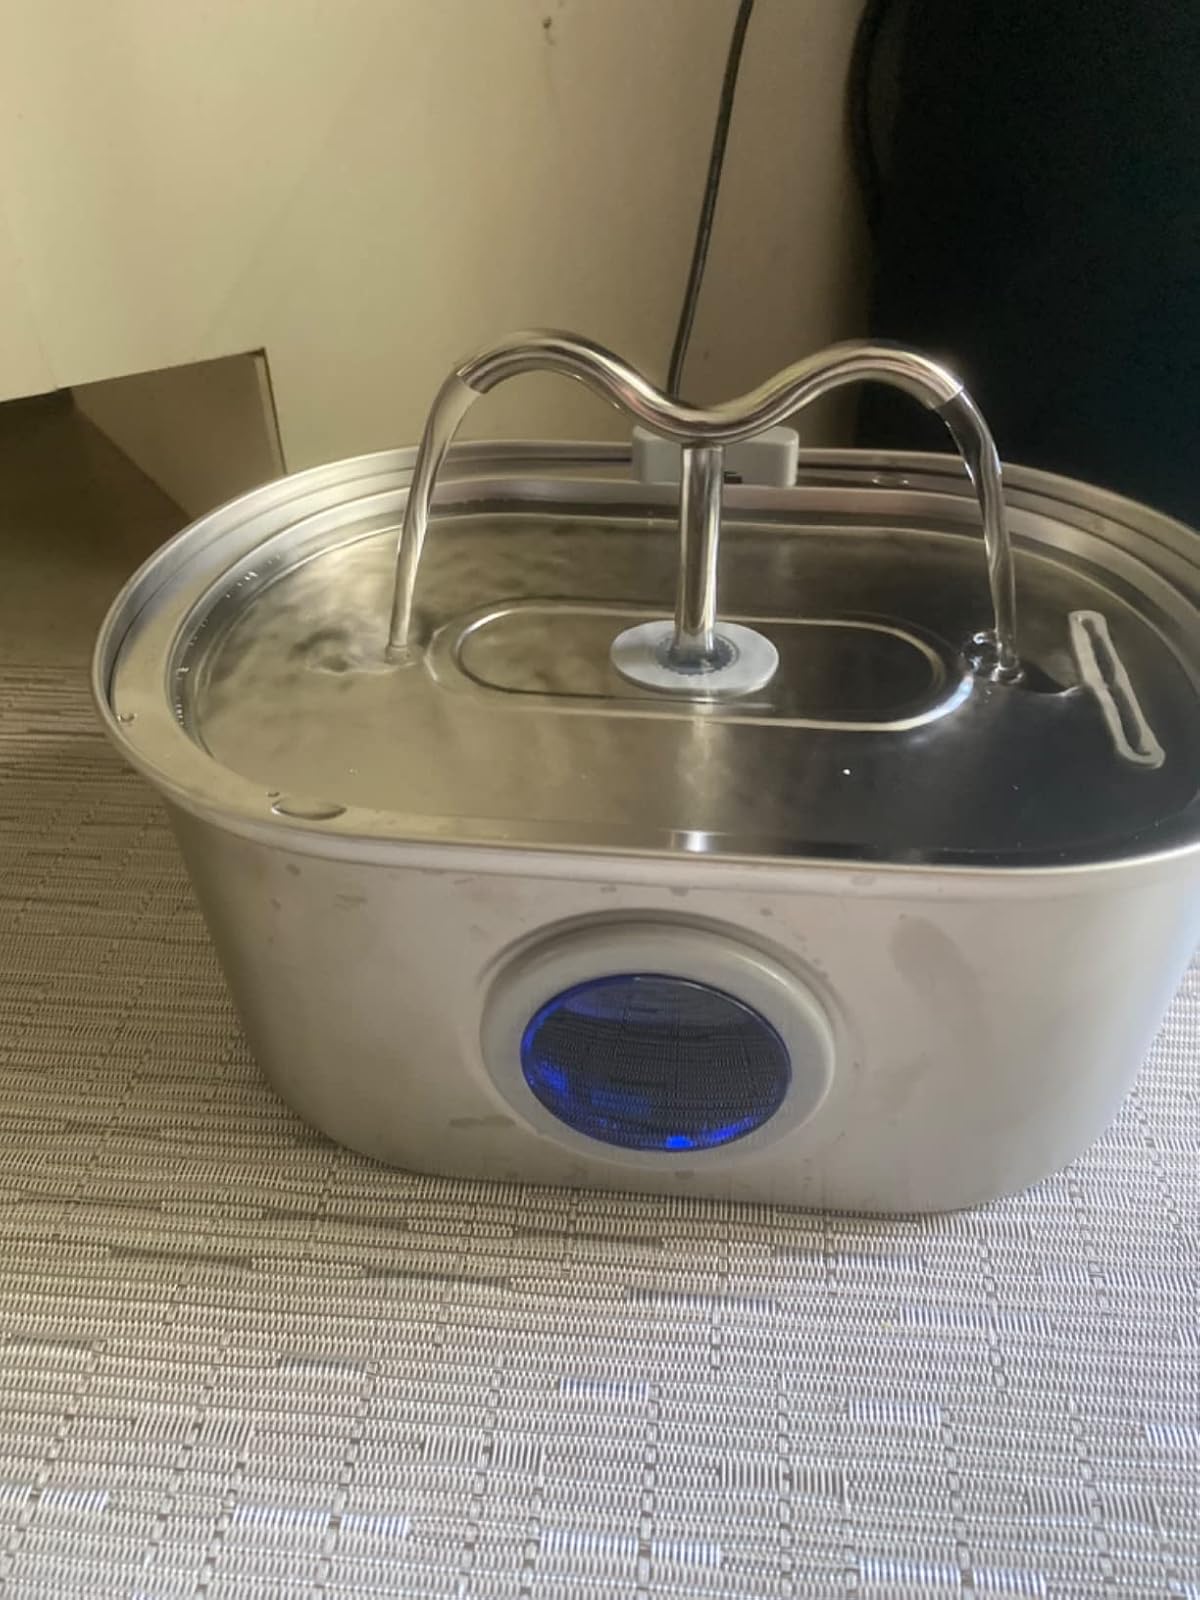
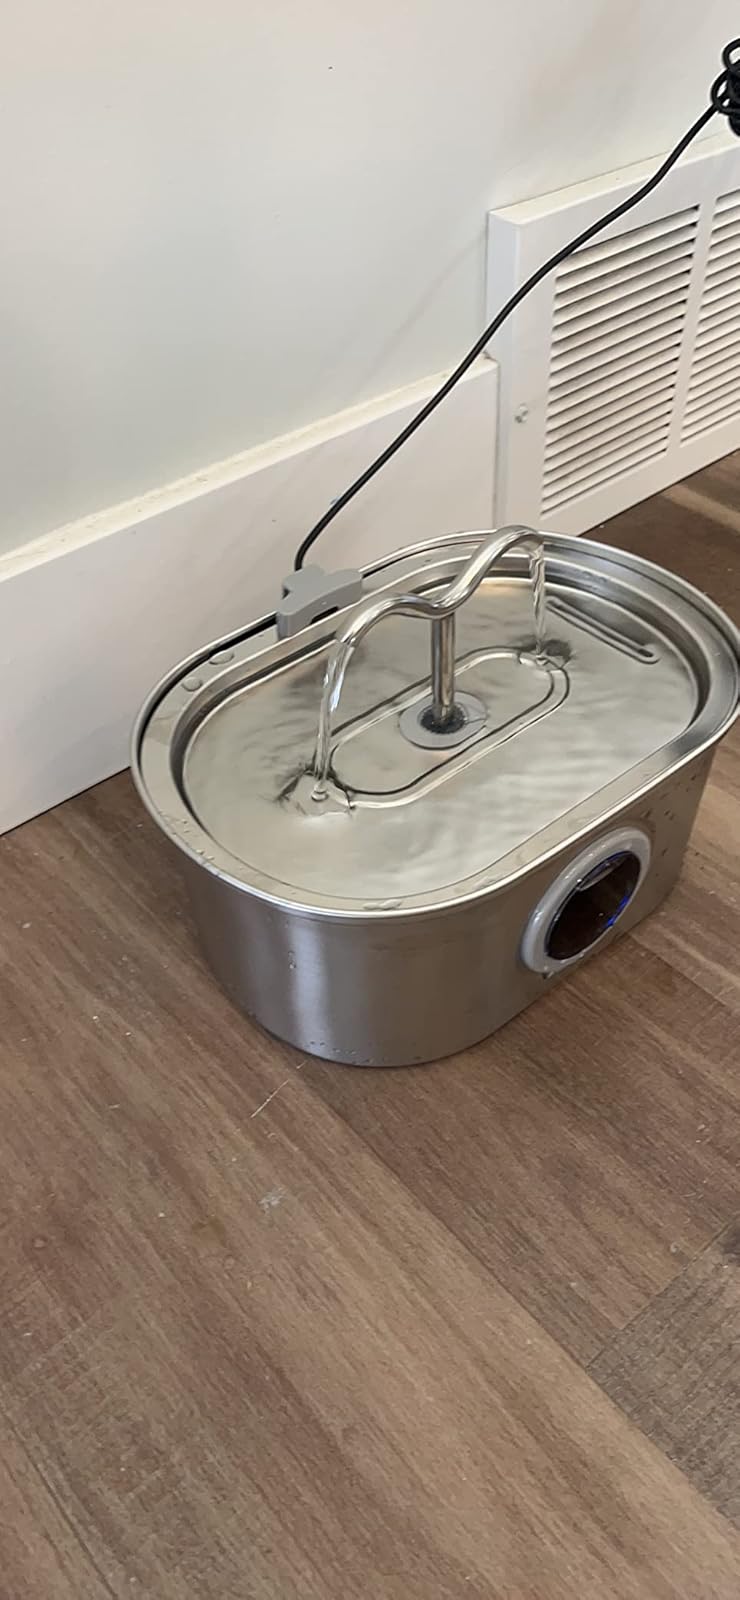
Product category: items_bowl
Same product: yes